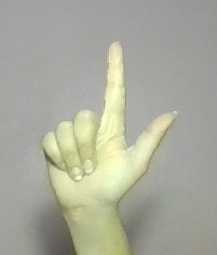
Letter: laam